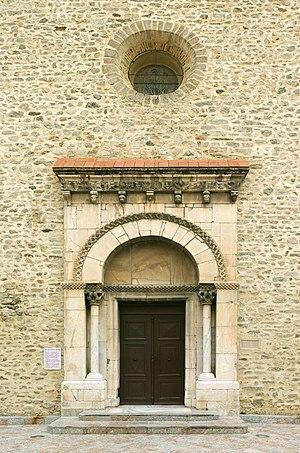
L'église Sainte-Marie du Boulou est une église en partie romane située au Boulou, dans le département français des Pyrénées-Orientales. Elle est classée monument historiquev pour son porche en 1910 et son portail en 1938.